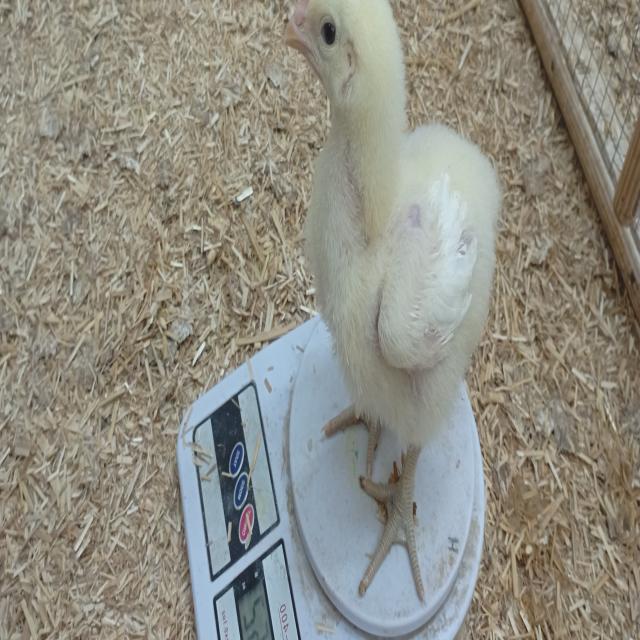
Weight: 352 g